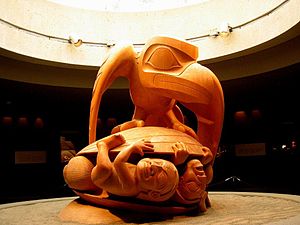
Amerikas oprindelige folk / Historie og status i de enkelte lande / Canada
Bill Reids skulptur "Ravnen og de første mennesker". Ravnen repræsenterer figuren luringen, som er almindelig i mange mytologier.
Amerikas oprindelige folk er de folkeslag som har beboet de amerikanske kontinenter fra før den europæiske kolonisering.